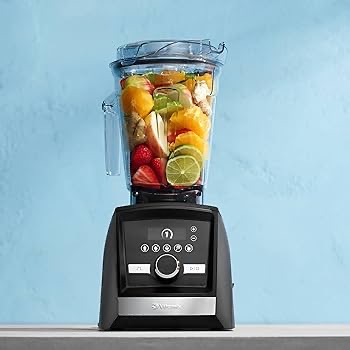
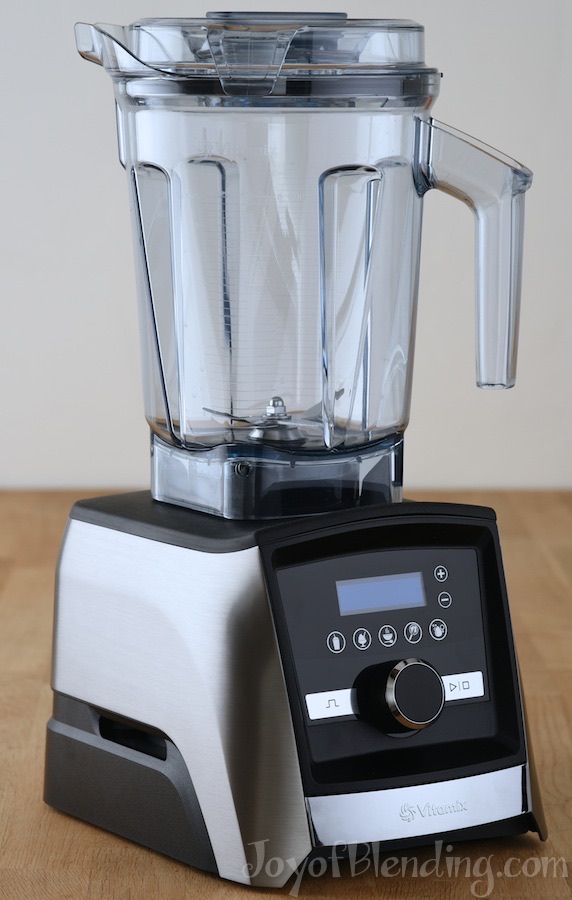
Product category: items_blender
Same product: yes